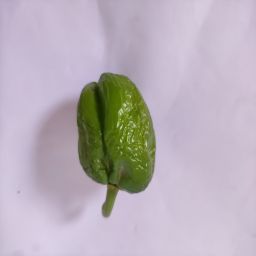
Crop: Bell Pepper
Quality: Ripe